Martha Young Truman

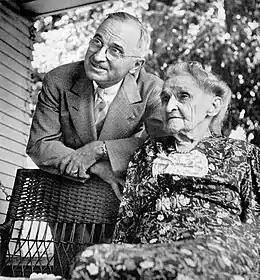
Sen. Harry S. Truman visits his mother in Grandview, Missouri, after being nominated the Democratic candidate for vice president (July 1944)

Martha Ellen Young was born on Parrish Place farm outside of Kansas City, Jackson County, Missouri, on November 25, 1852, to Solomon Young, a successful farmer who also had a business running Conestoga wagon trains along the Overland Trail, and his wife Harriet Louisa Gregg. She was one of nine children and was a Baptist.